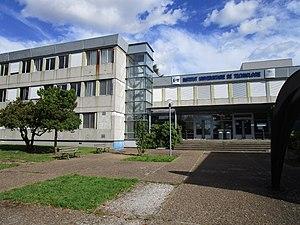
L'institut universitaire de technologie de Tours, dans le quartier Paul-Bert.
Le quartier Paul-Bert ou quai Paul-Bert, anciennement faubourg Saint-Symphorien ou encore faubourg Saint-Symphorien-des-Ponts-de-Tours est une subdivision de la ville française de Tours. Situé dans la partie Nord de la commune, il compte près de 3 000 habitants en 2012. C'est un petit quartier principalement résidentiel, peuplé de classes moyennes et supérieures. Il s'agit de l'implantation la plus ancienne située à Tours-Nord, le quartier ayant une histoire antique et médiévale notable. Son développement a été impulsé par la construction de ponts le reliant avec le centre de Tours.
L'Institut universitaire de technologie de Tours ou IUT de Tours, est un institut universitaire de technologie rattaché à l'université de Tours mais dispose d'une relative autonomie. Ses locaux sont situés sur le site Pont-Volant, sauf le département GEII situé sur le Campus de Grandmont.